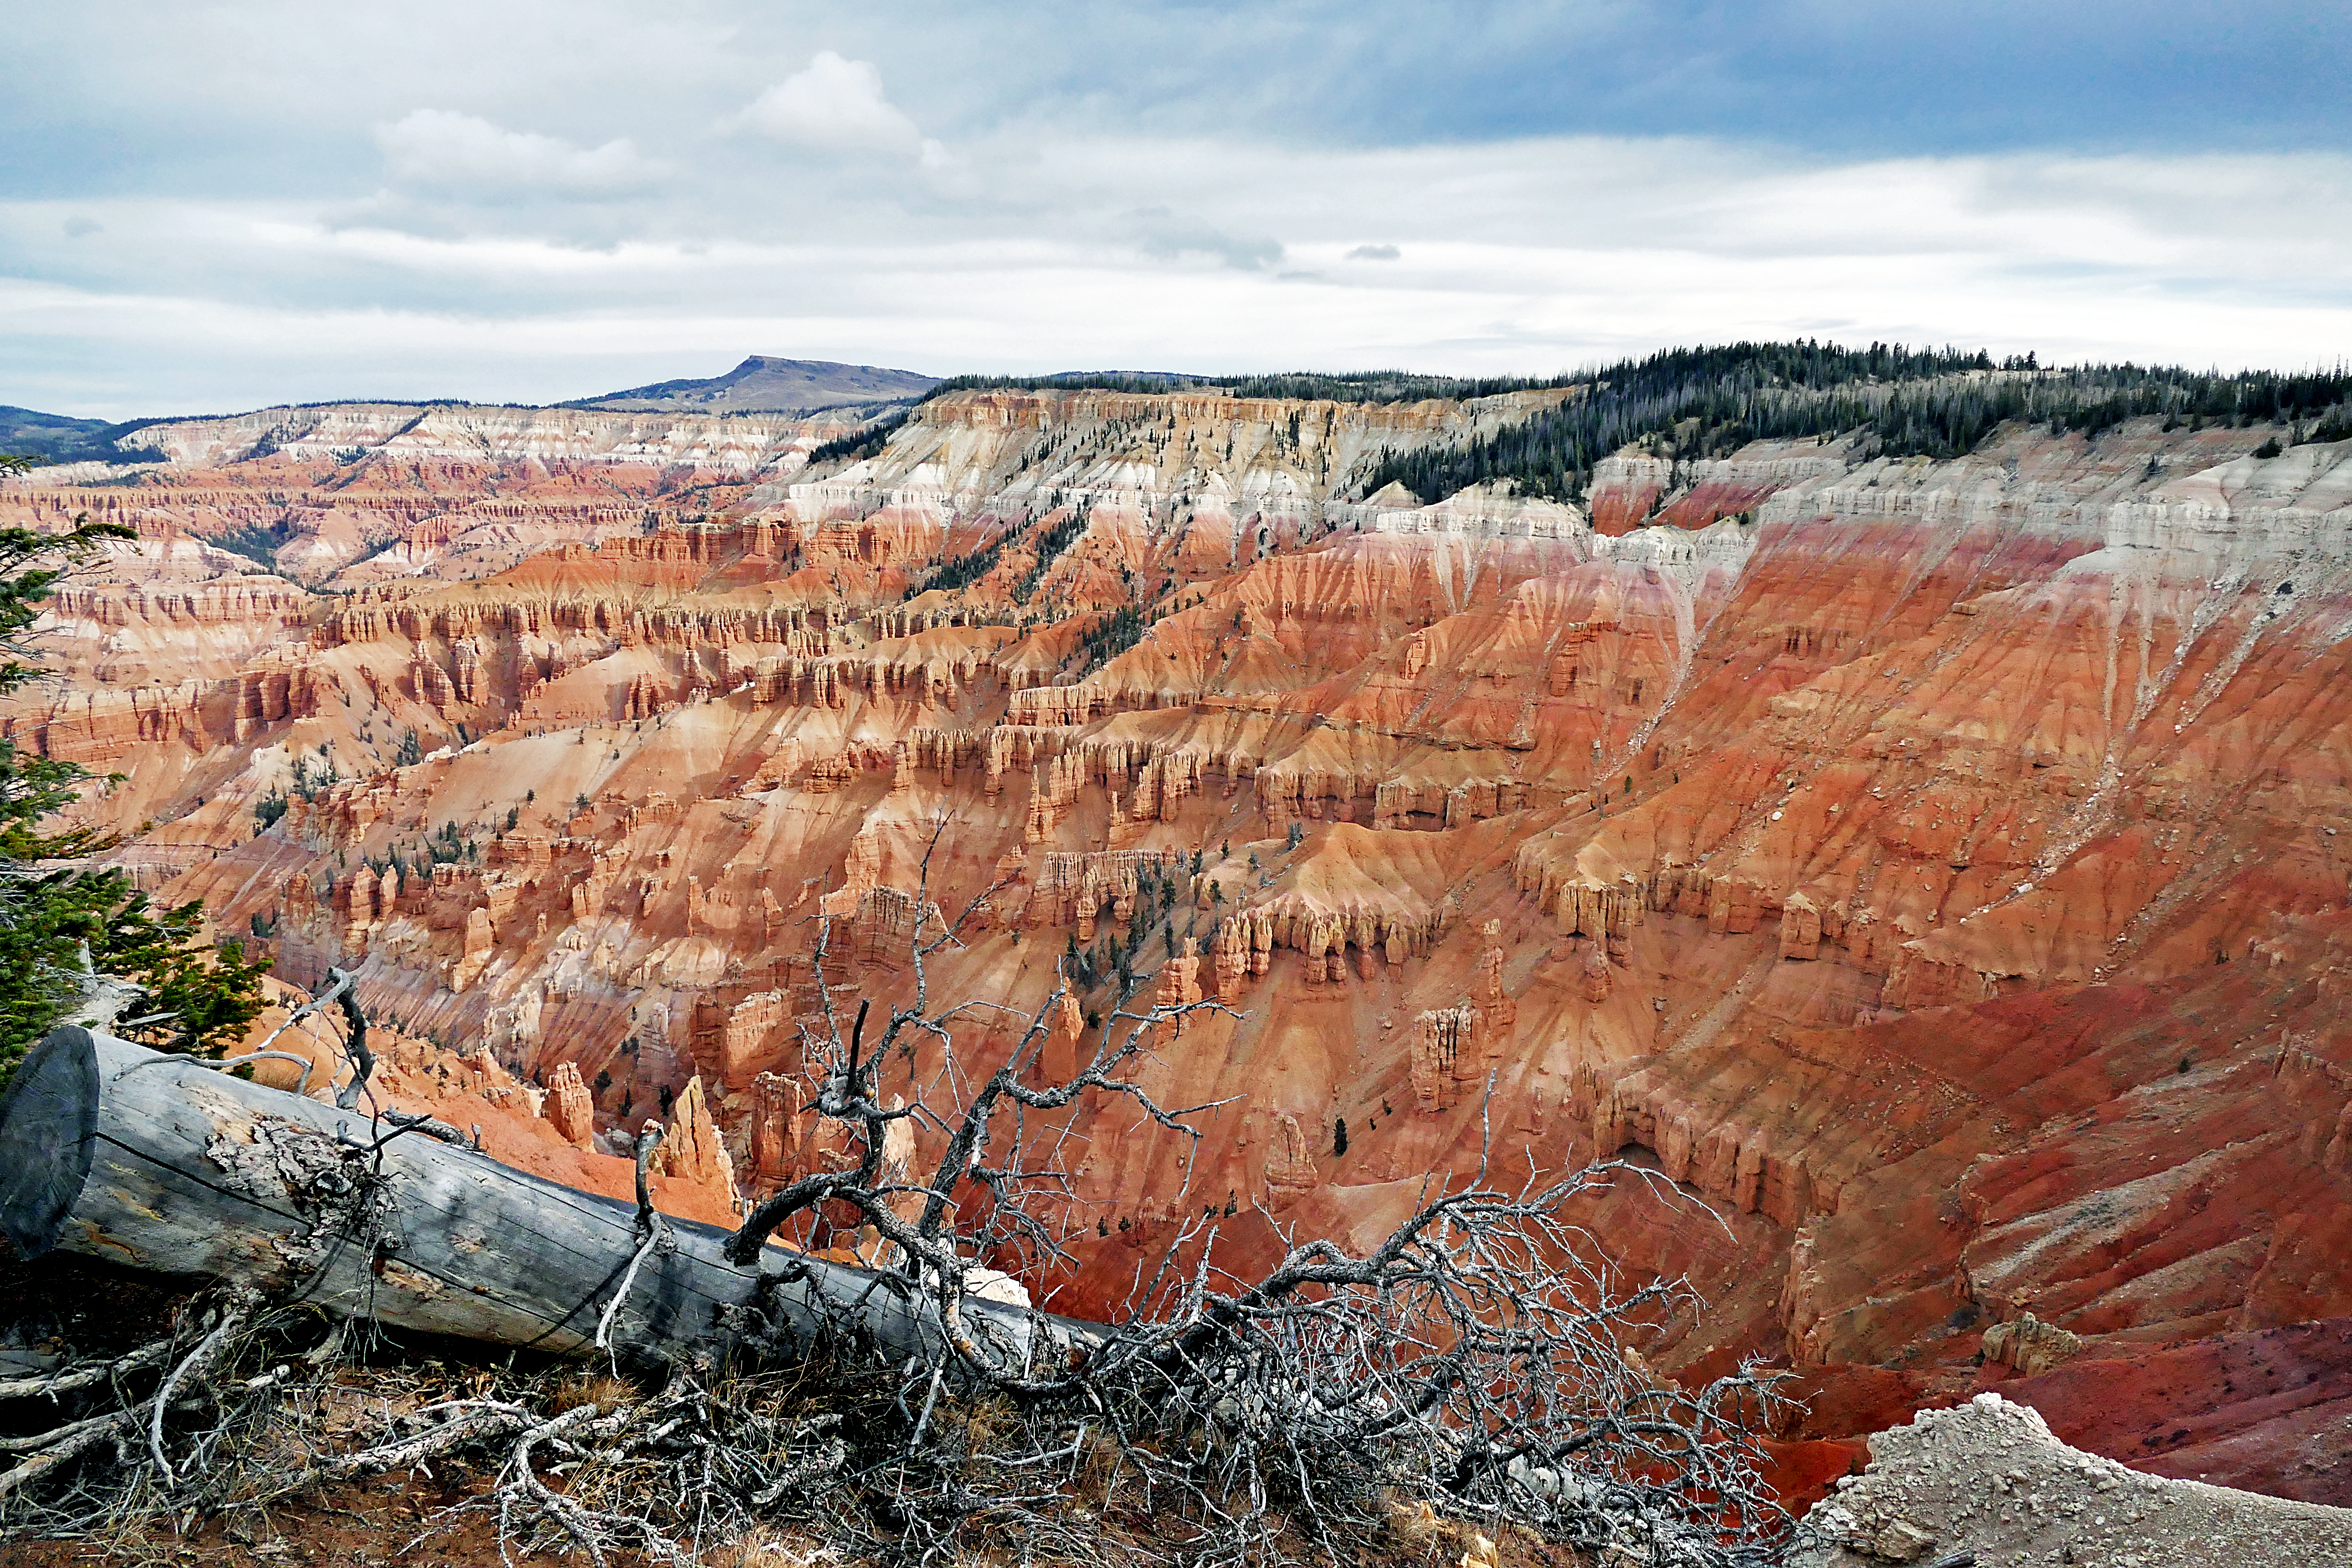
badlands, formation, rock, outcrop, escarpment, natural landscape, canyon, geology, geological phenomenon, bedrock, national park, sill, fault, intrusion, cliff, plateau, erosion, landscape, soil, state park, dike